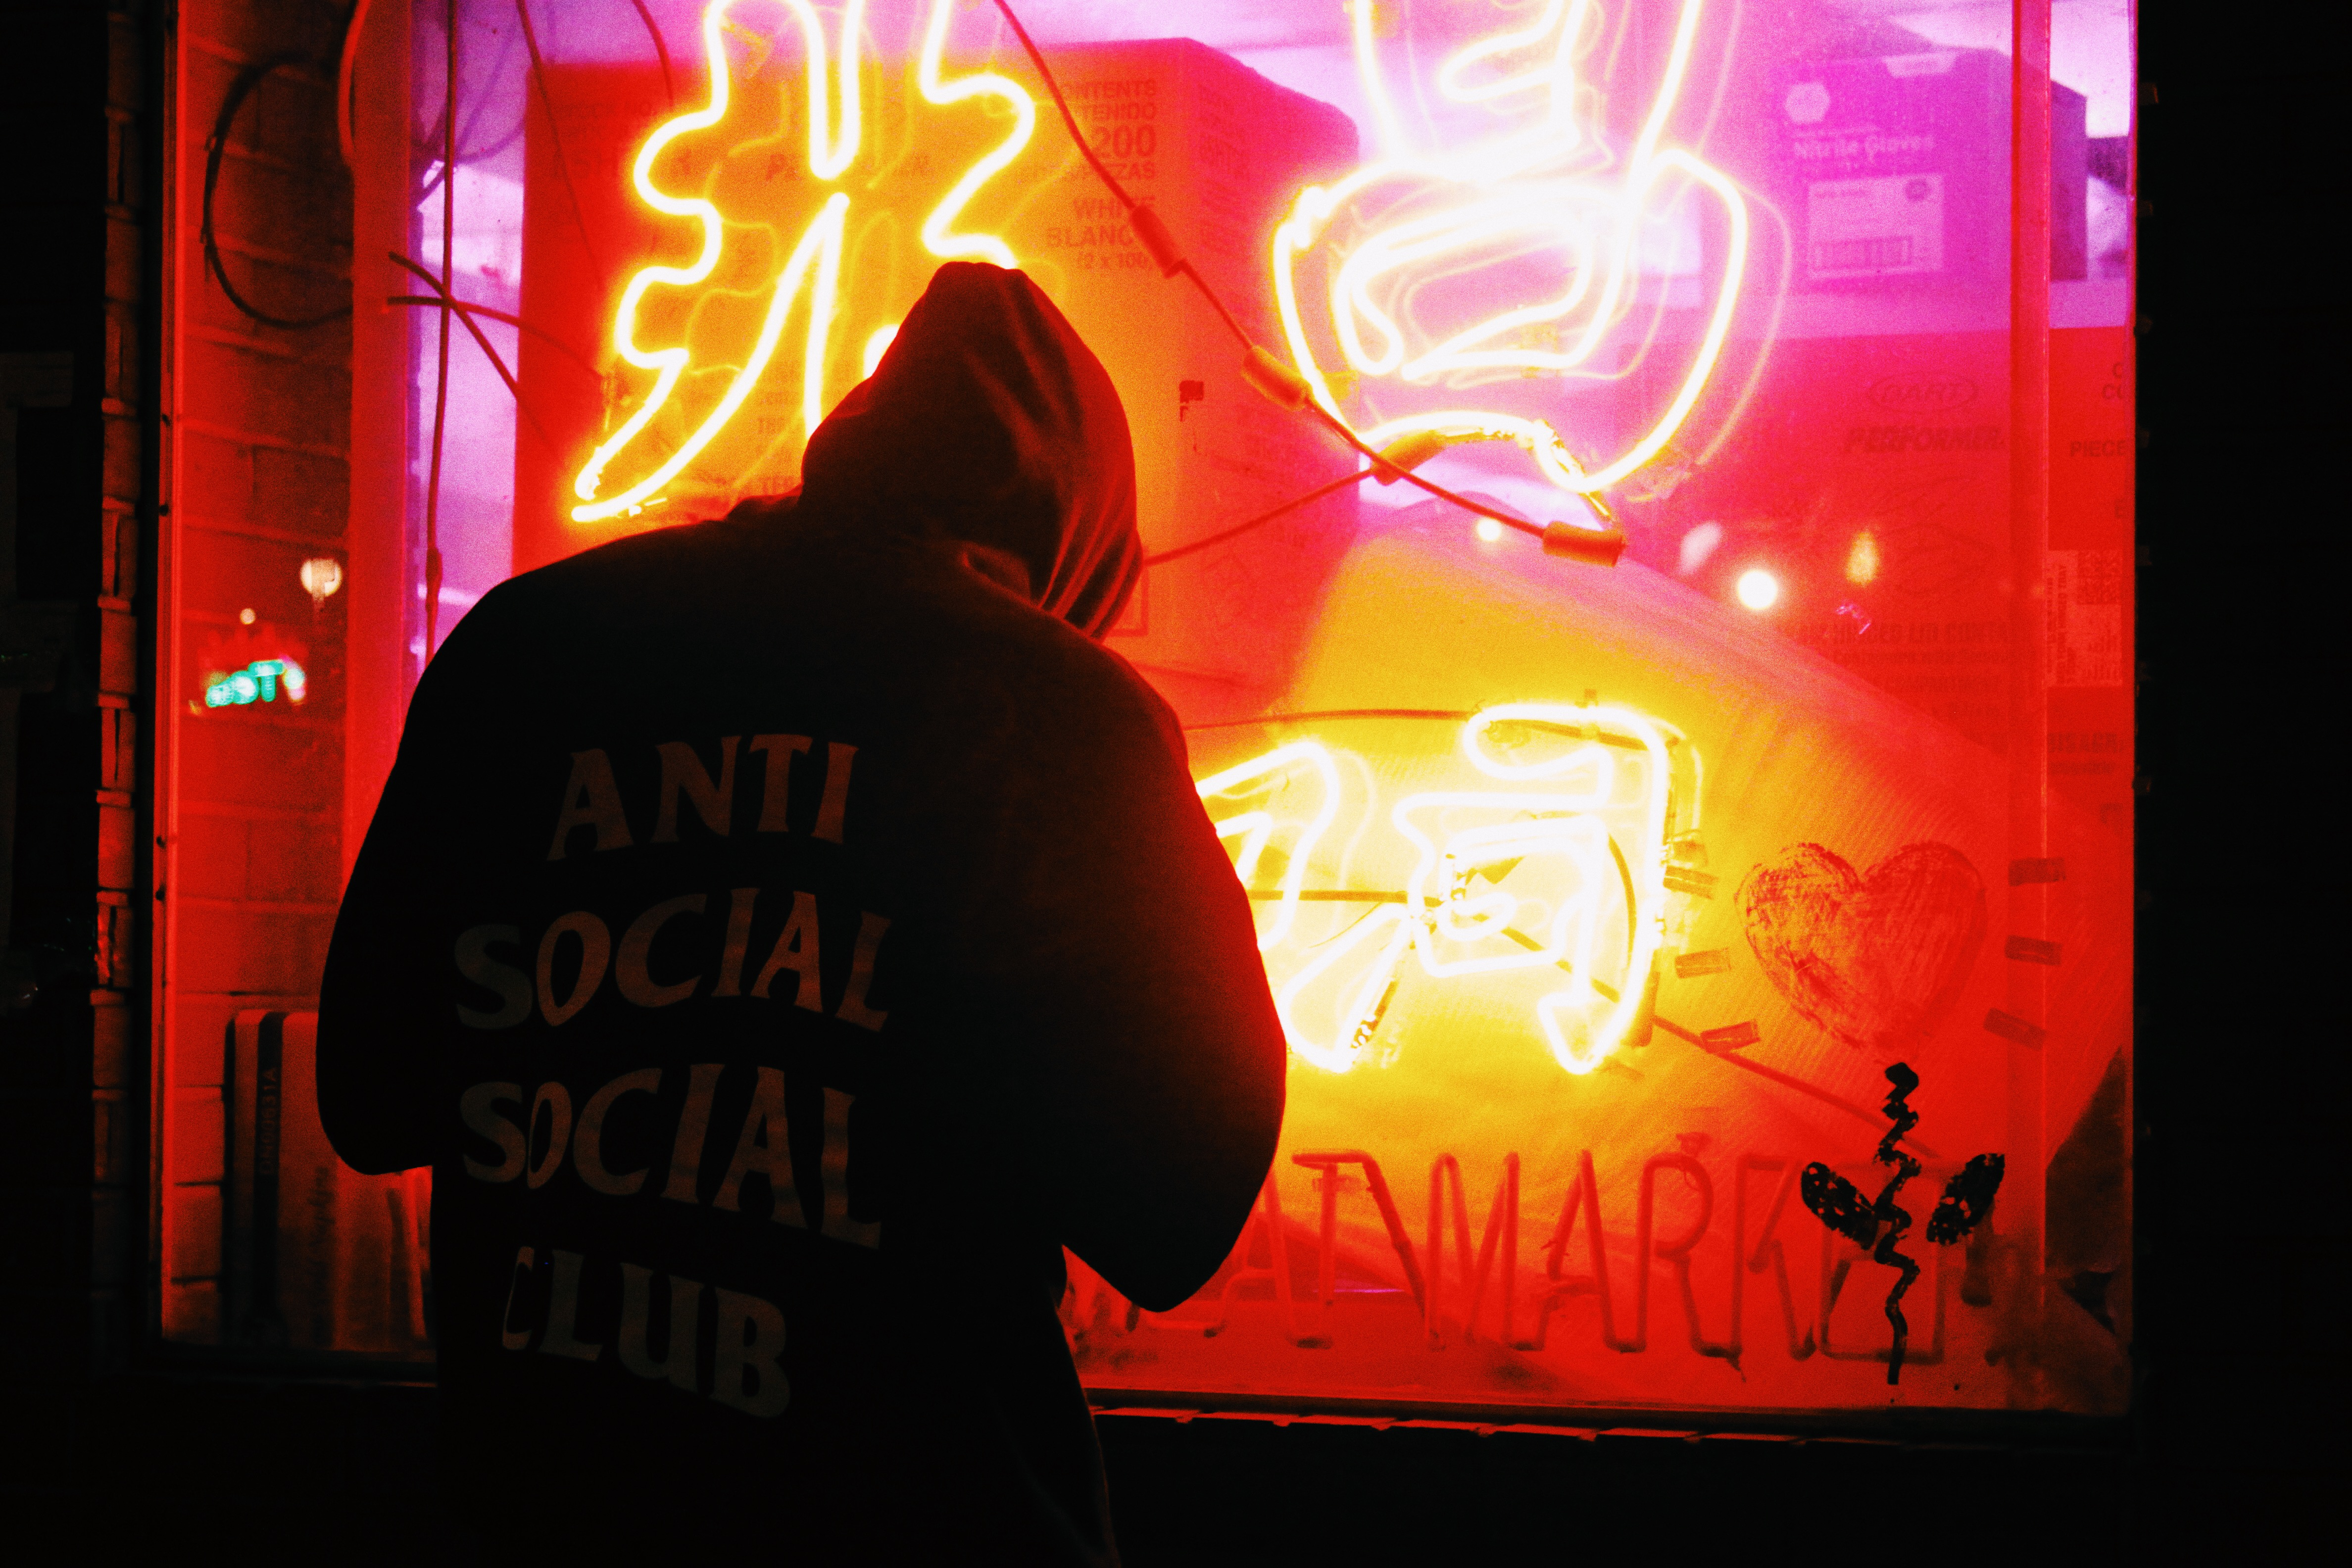
person, light, night, window, sign, store, red, color, darkness, signage, neon, neon sign, font, illustration, poster, shape, computer wallpaper